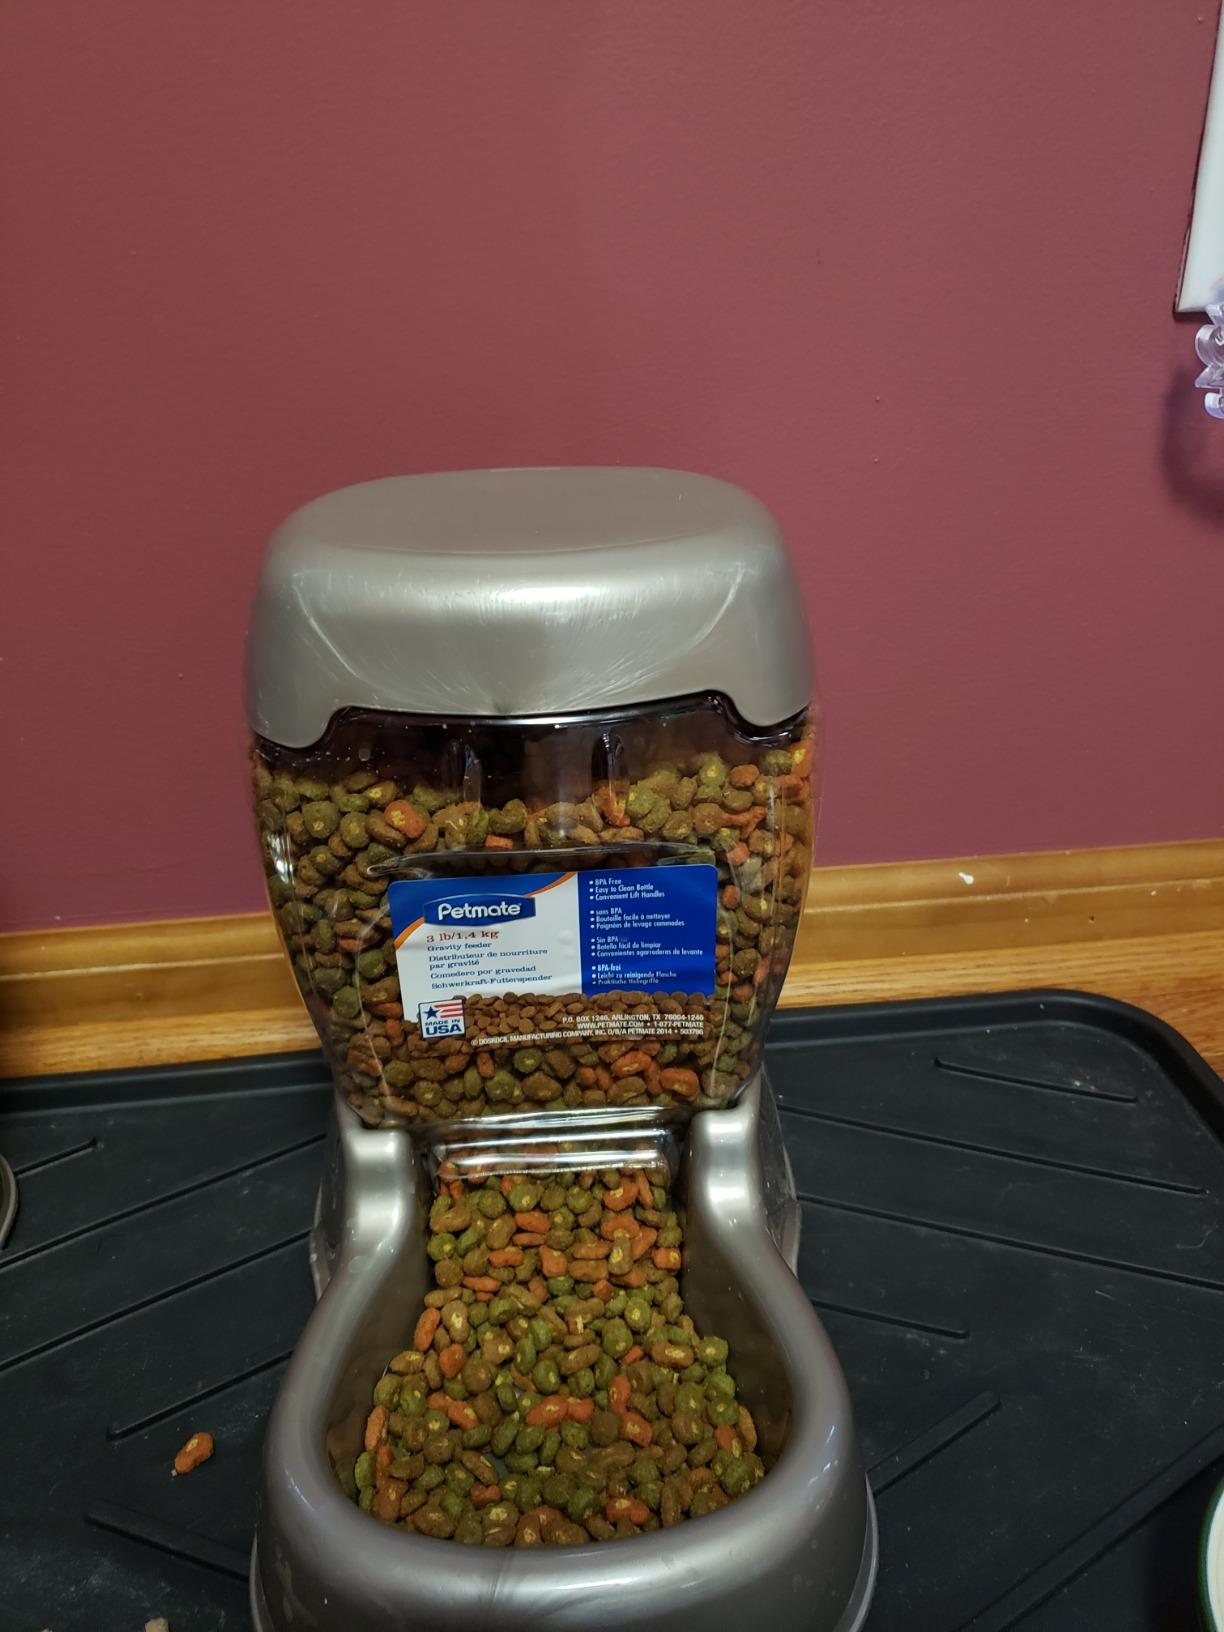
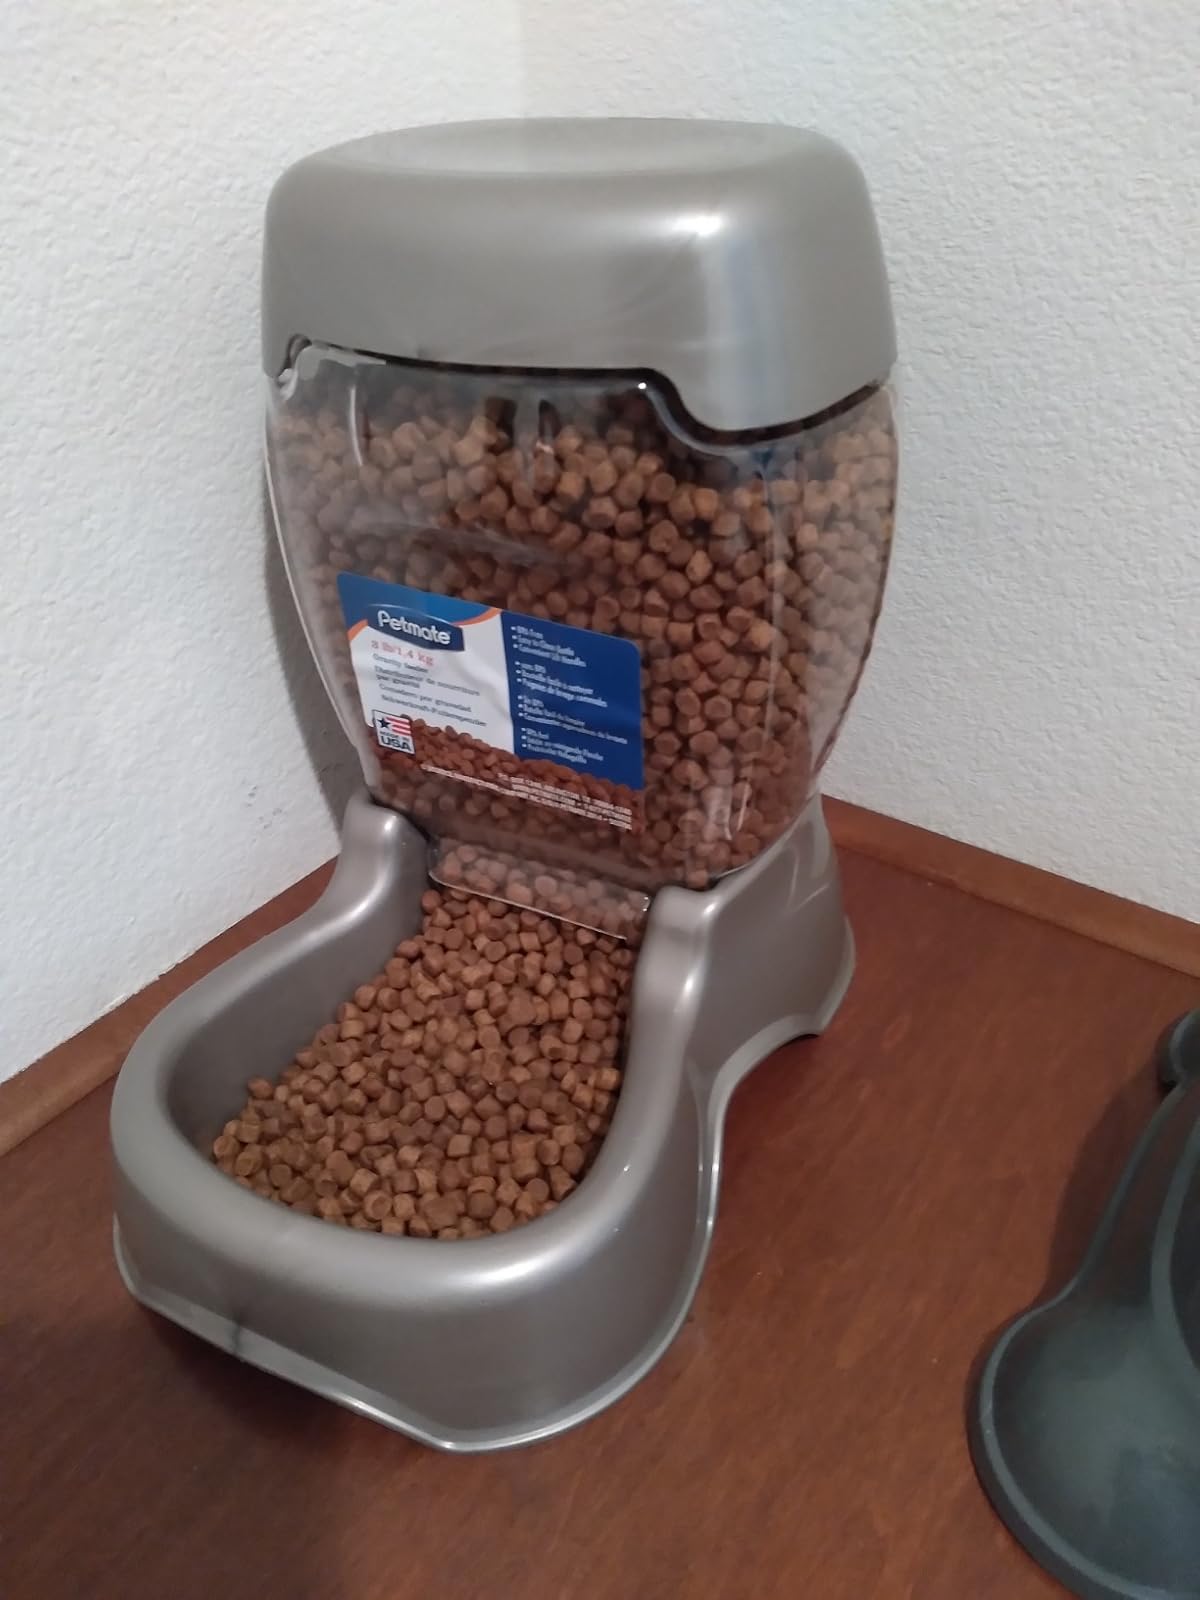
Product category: items_feeder
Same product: yes